Leyla Aliyeva

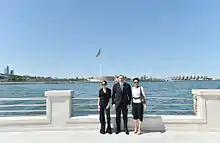
Leyla Aliyeva with her parents

Aliyeva has been involved in efforts to promote Azerbaĳan in Russia. The Azerbaijan government has given her multiple awards. She has also been given multiple awards by Russian institutions.